Smart electric drive

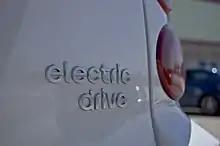
Smart Fortwo "electric drive" badge

As part of a three-phase roll-out program, phase two began with field testing in Berlin in December 2009 with 100 units out of 300 that will be deployed in Germany. For phase two 1,500 cars were produced, and field tested in Hamburg, Paris, Rome, Milan, Pisa, London, the English Midlands, Madrid, Zurich, Portugal, Denmark, the Czech Republic, Austria, Belgium and the Netherlands during the first half of 2010. In October 2010, 250 units were made available for field testing in several cities in the United States. Testing also was conducted in Canada; and in 2011 in selected markets in Asia.